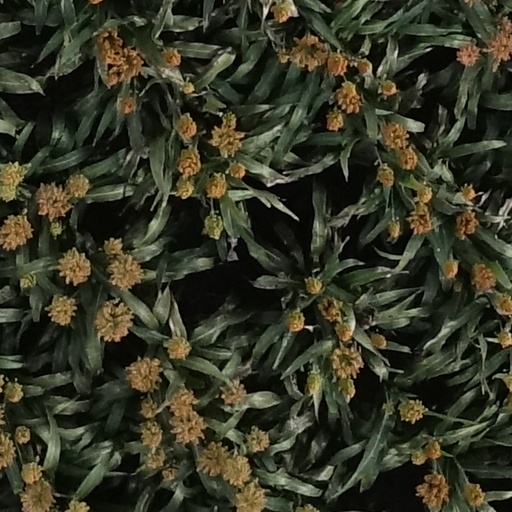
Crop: sorghum